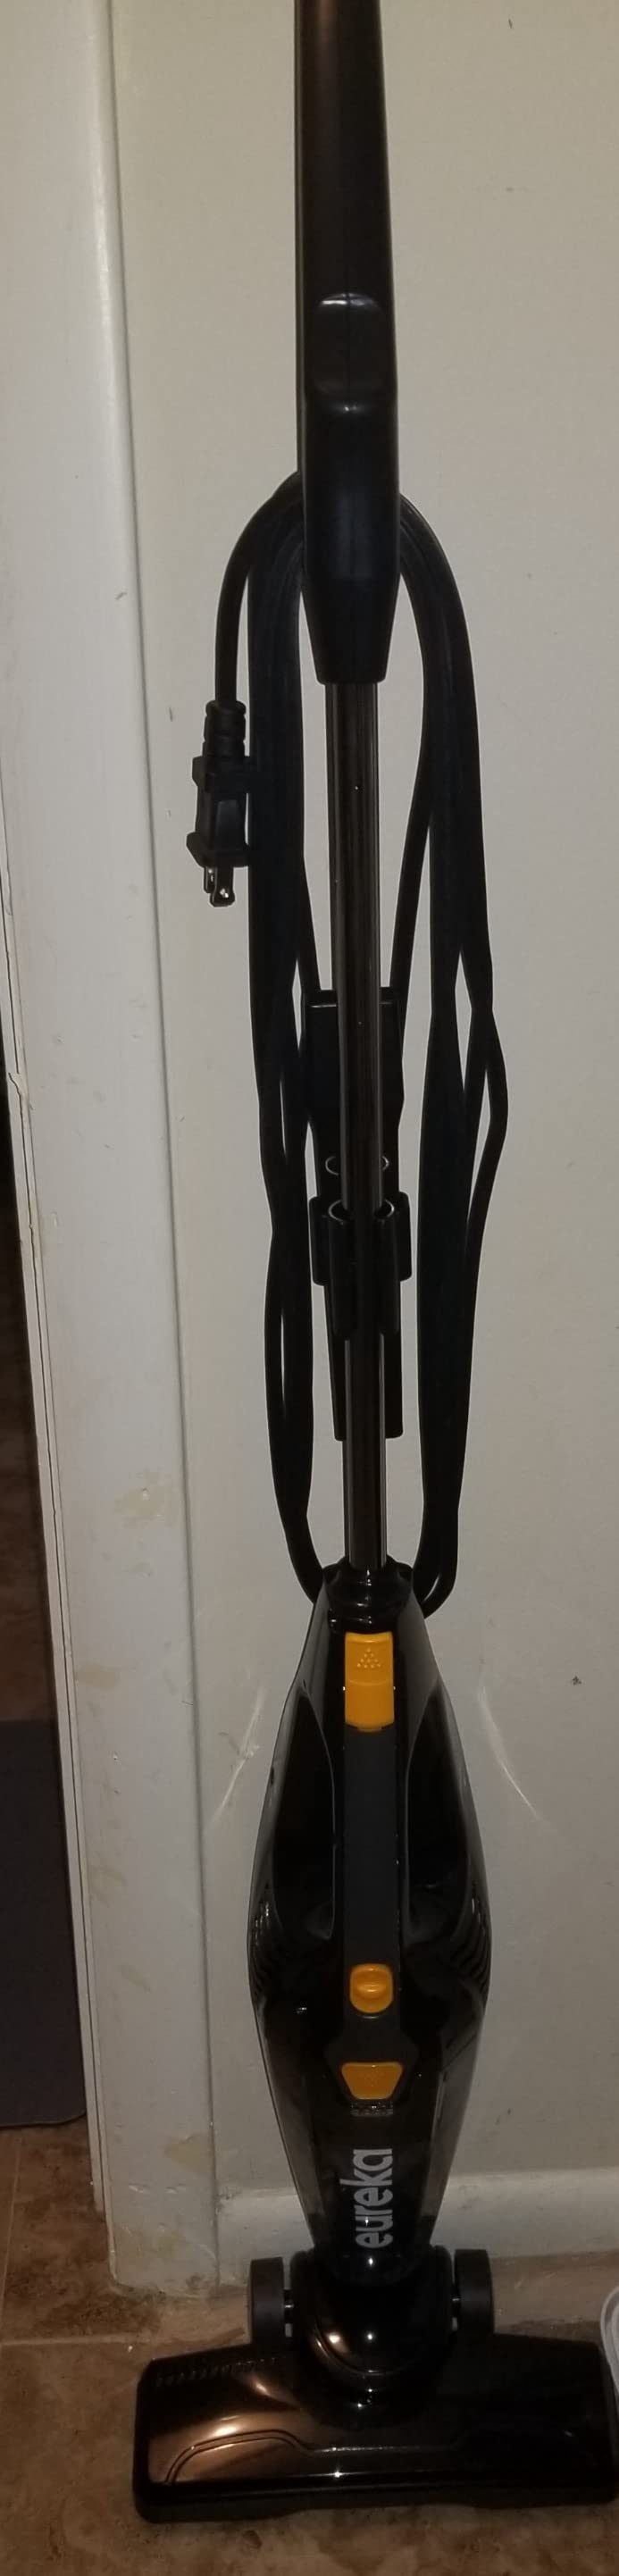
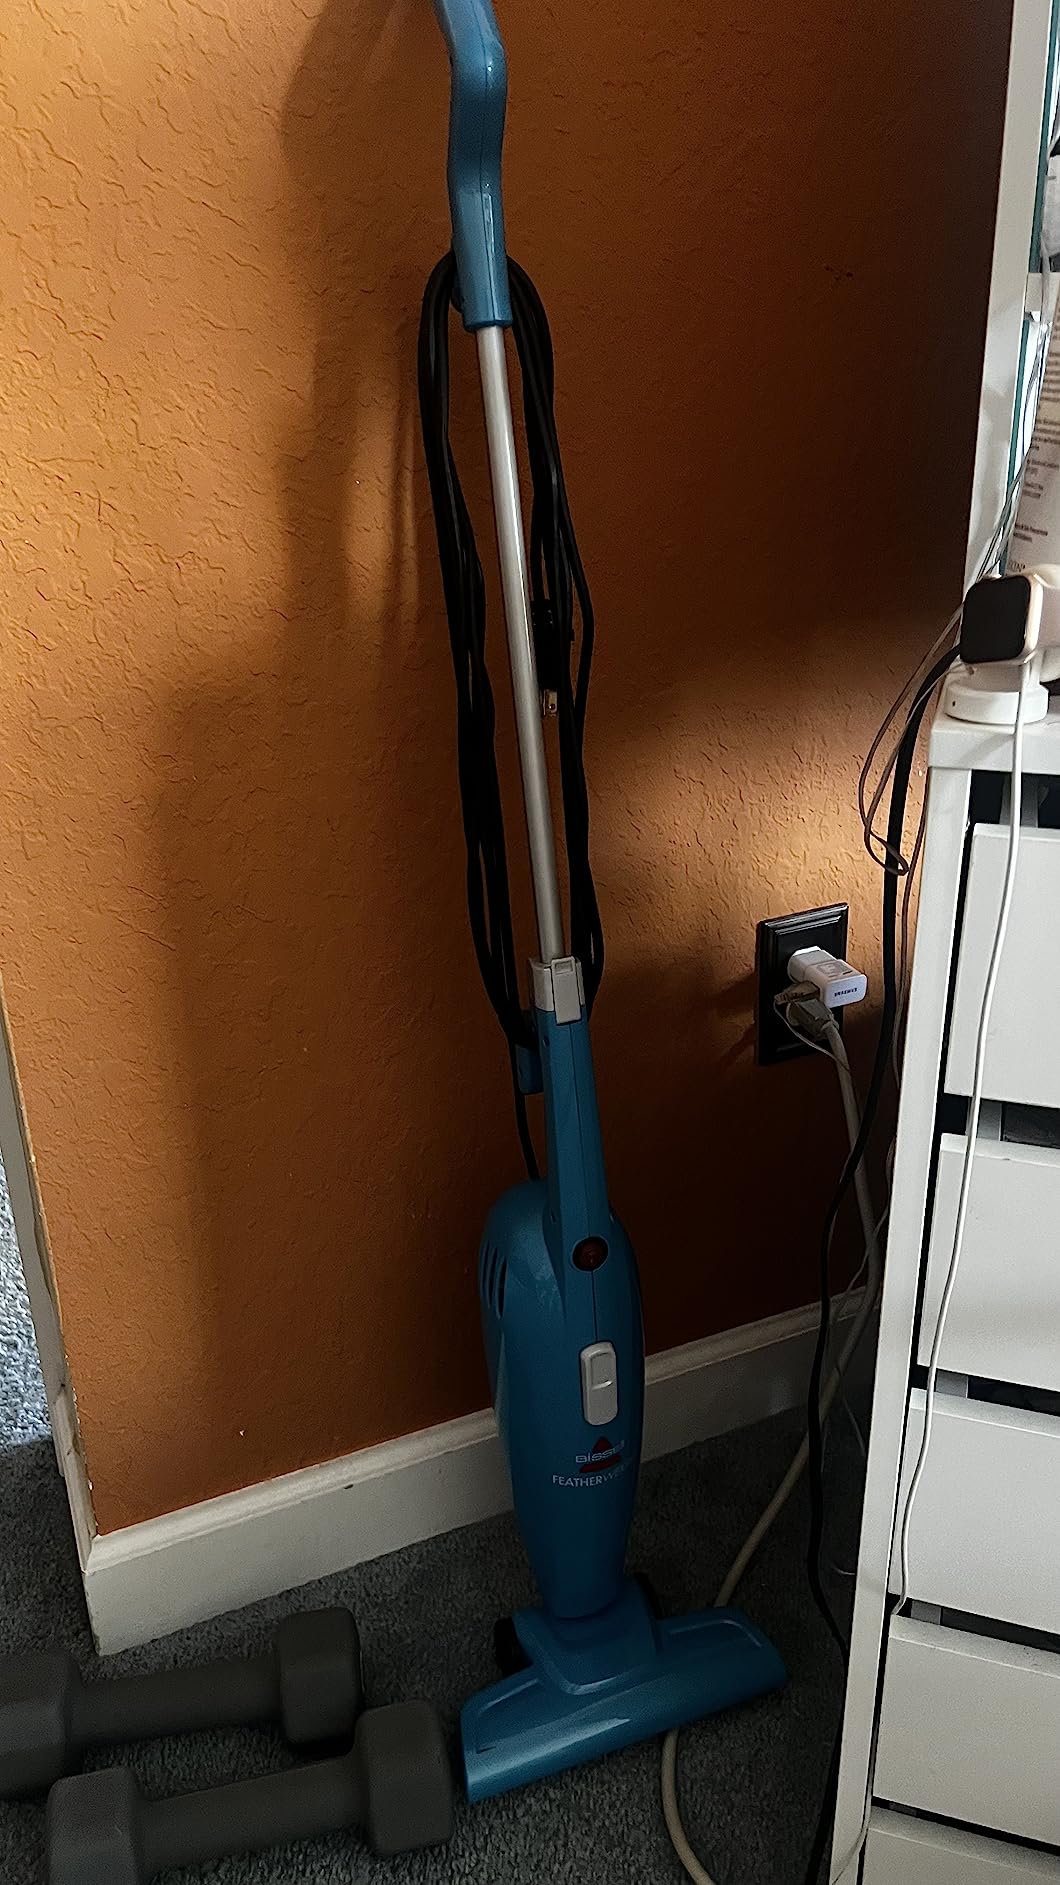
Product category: items_vacuum
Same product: no